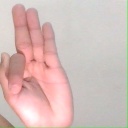
अक्षर: फ